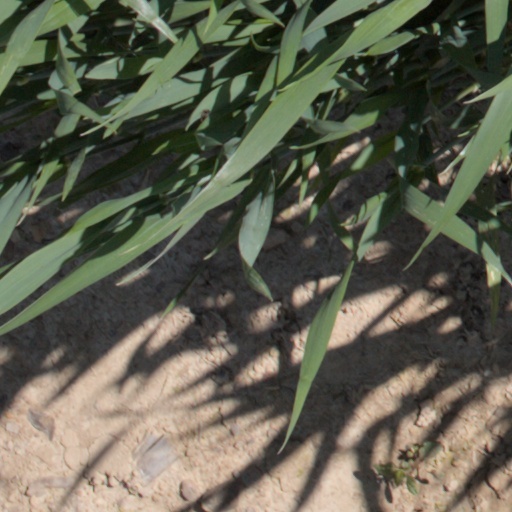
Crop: wheat